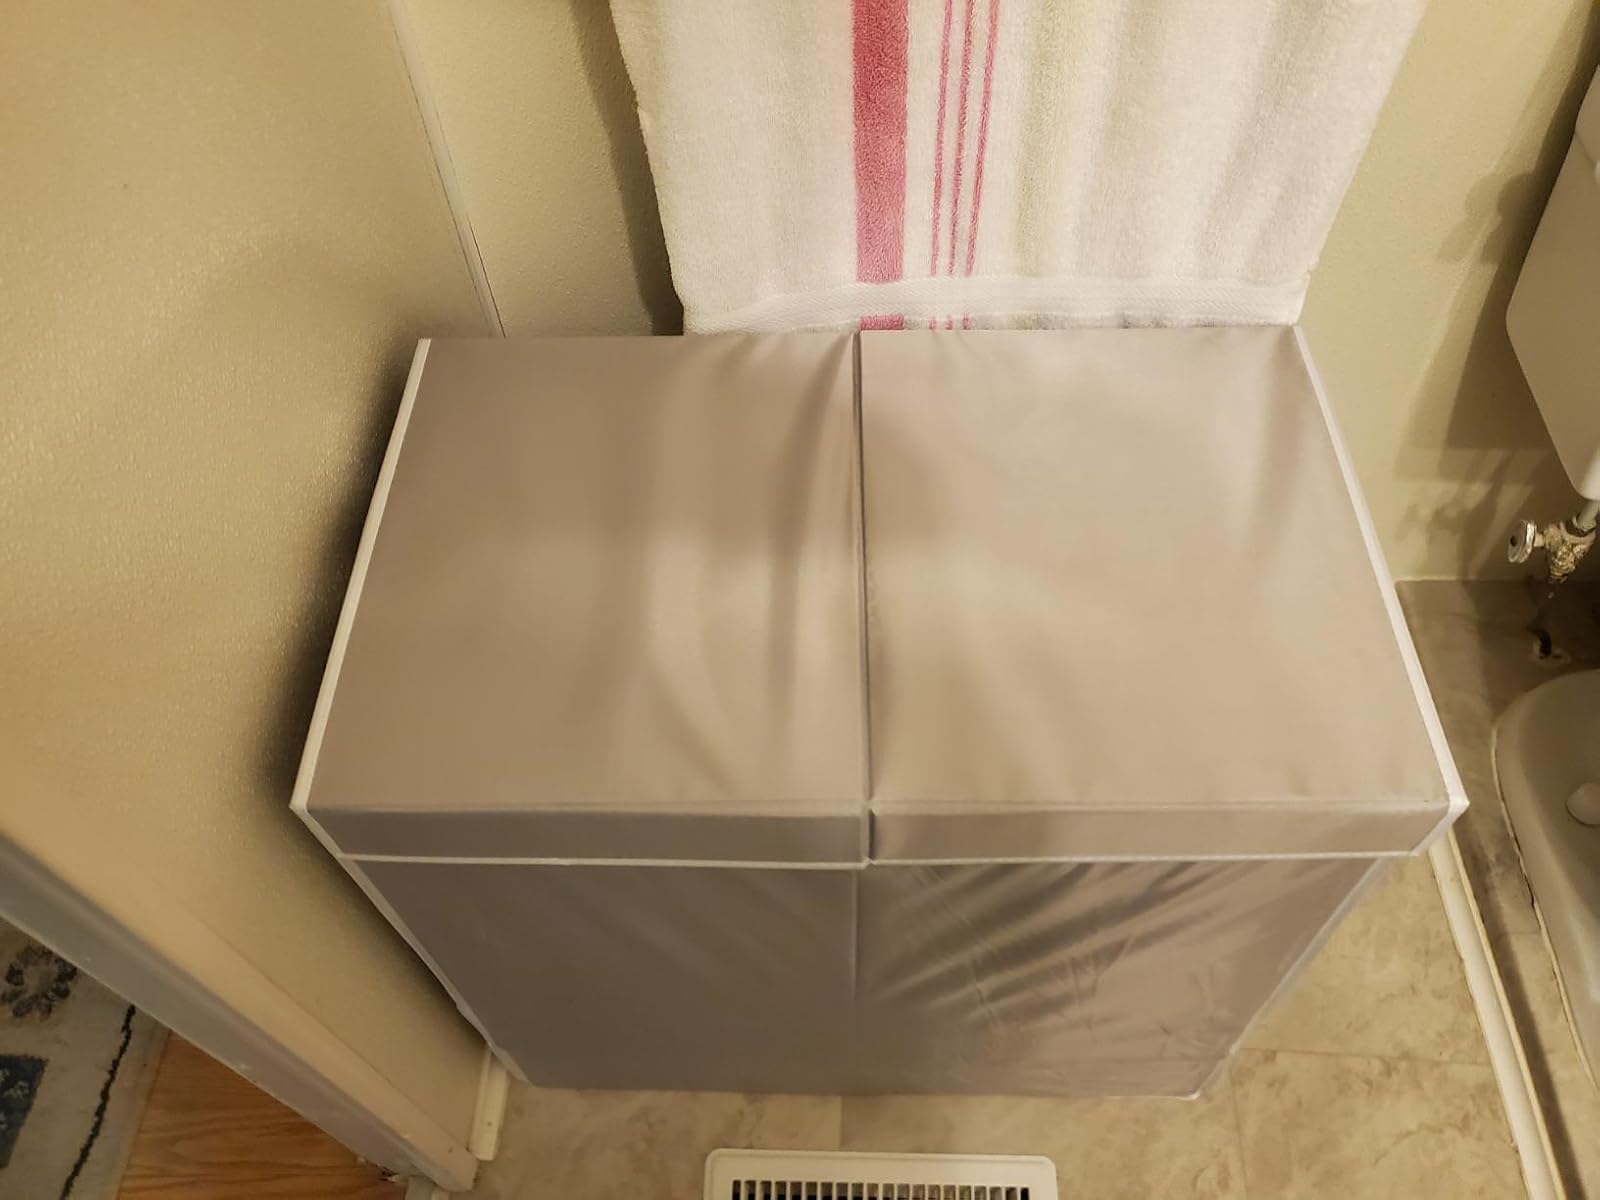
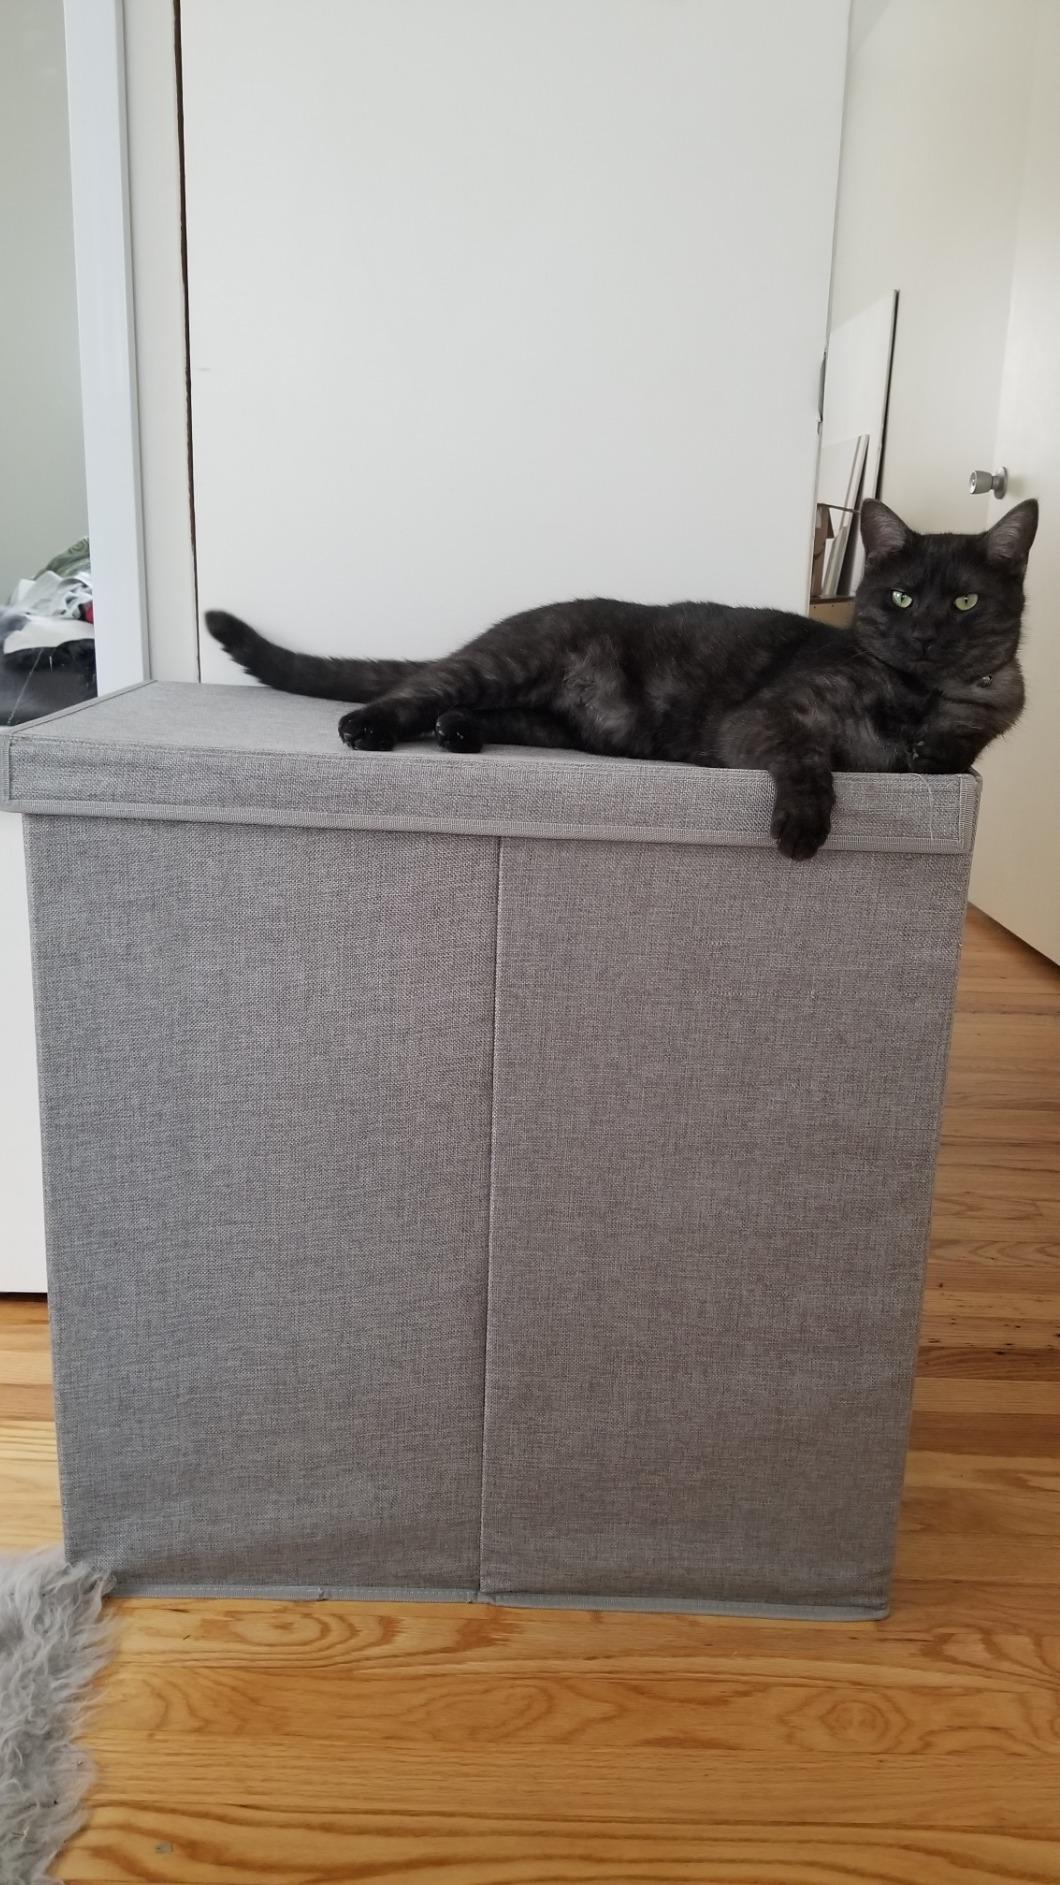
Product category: items_hamper
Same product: no